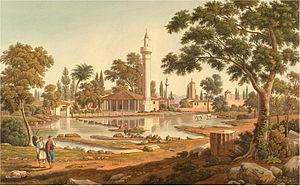
Phères est une ville et un port de Thessalie, en Grèce.